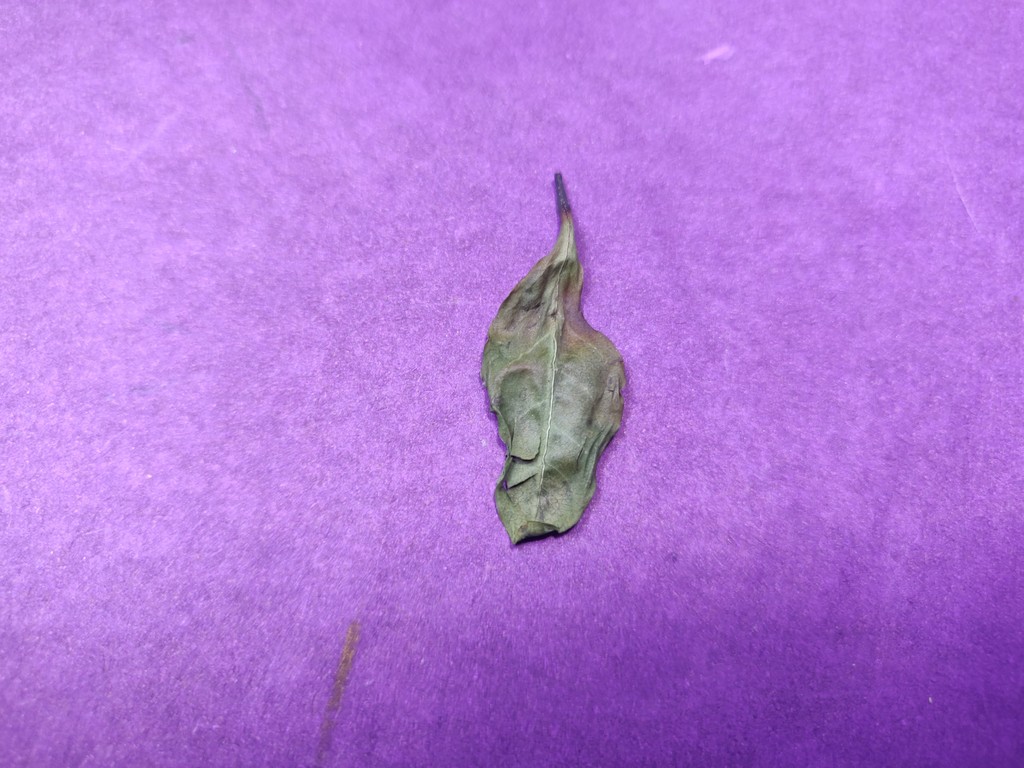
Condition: Dried
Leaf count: single
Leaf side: unknown